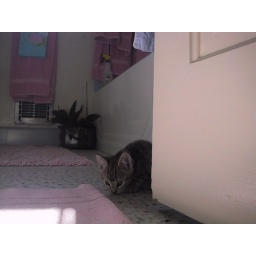
oh my god--deniro is a prince of a kitty in my pink bathrooom.